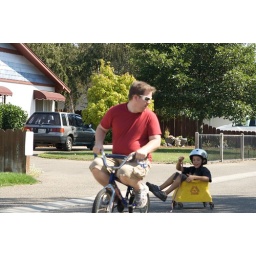
Me on my nephews bike pulling the boys by a dog leash while in a mop bucket.